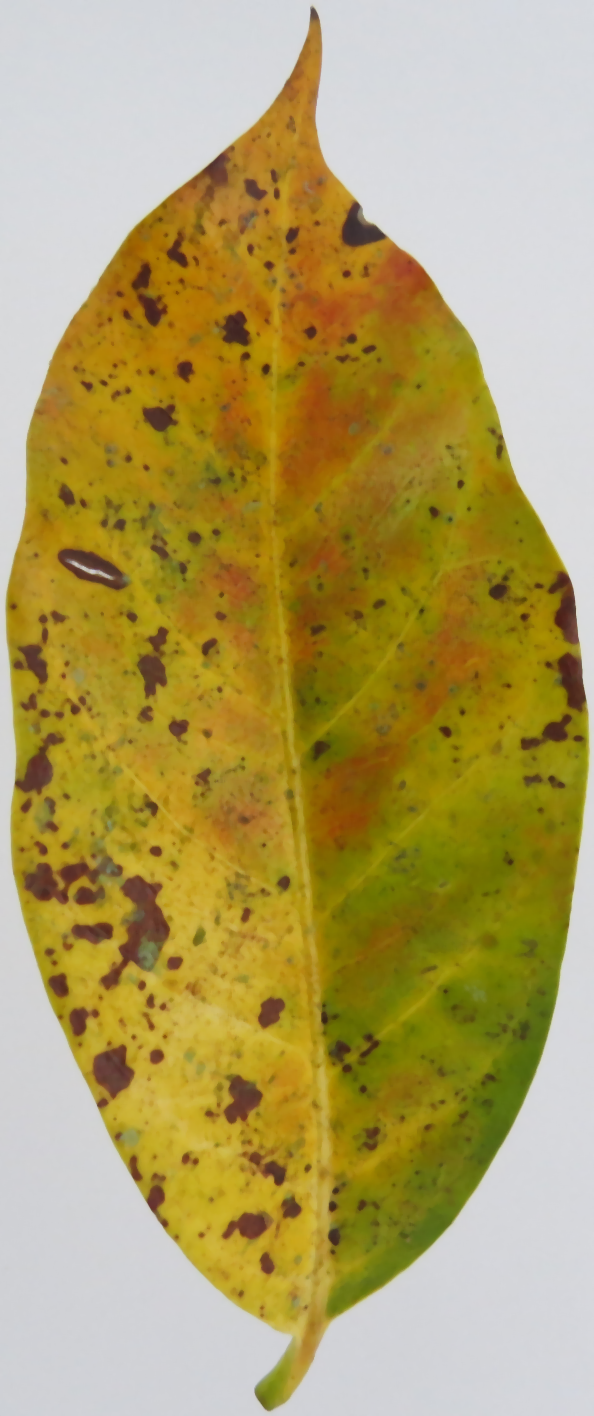
Label: phosphorus-P